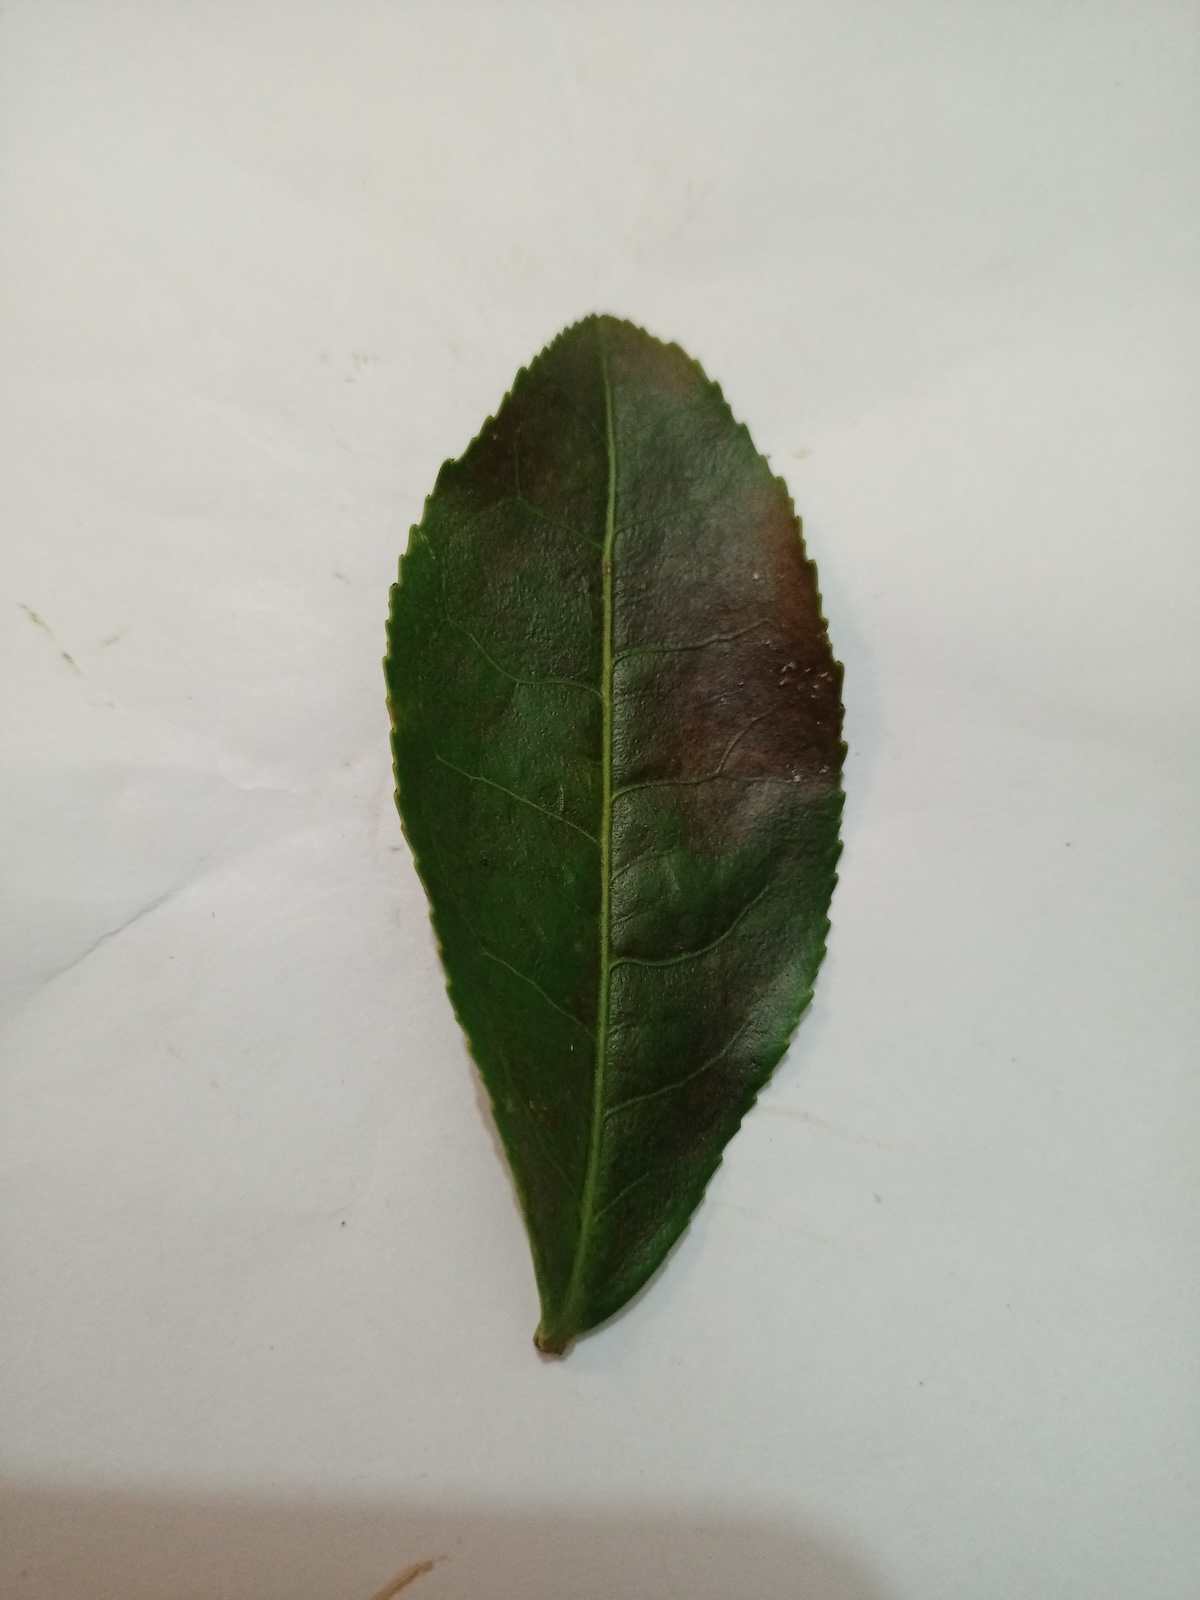
Label: Red spider